Muthyala Theophilus

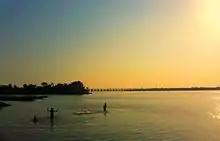
Sunset View at Dowleswaram Godavari. Theophilus was admitted at the AELC-Sanatorium during 1936.

In July 1924, Theophilus moved to Ramayapatnam, a mission station of the American Baptists in southern Andhra Pradesh. Incidentally, the Canadian Baptists initiated their mission together with the American Baptists during the 19th century. Though the Canadian Baptists moved to Kakinada and started a stand-alone mission in 1874 on the invitation of Thomas Gabriel, and also started a seminary in 1882, it was shut down in 1920 and the existing students and faculty were transferred to Ramayapatnam. Theophilus, who joined the faculty of the Ramayapatnam Baptist Theological Seminary in 1924, stayed on in Ramayapatnam teaching seminarians until 1926.